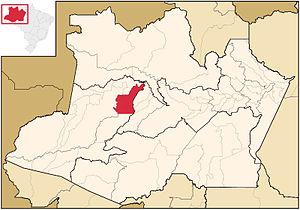
Juruá est une municipalité brésilienne de l'État d'Amazonas.
Liste des villes de l'État de l'Amazonas au Brésil qui compte 62 municipalités.